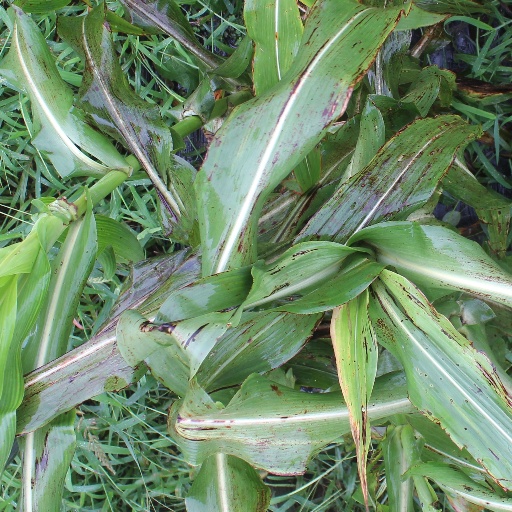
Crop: sorghum